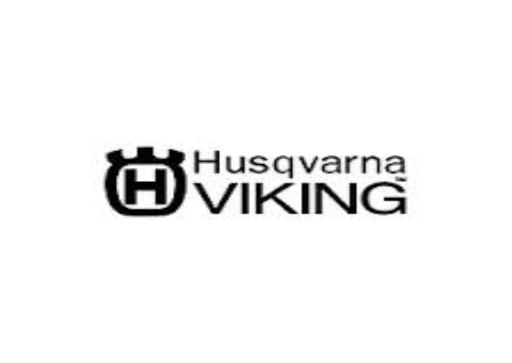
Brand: Husqvarna-1
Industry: Transportation